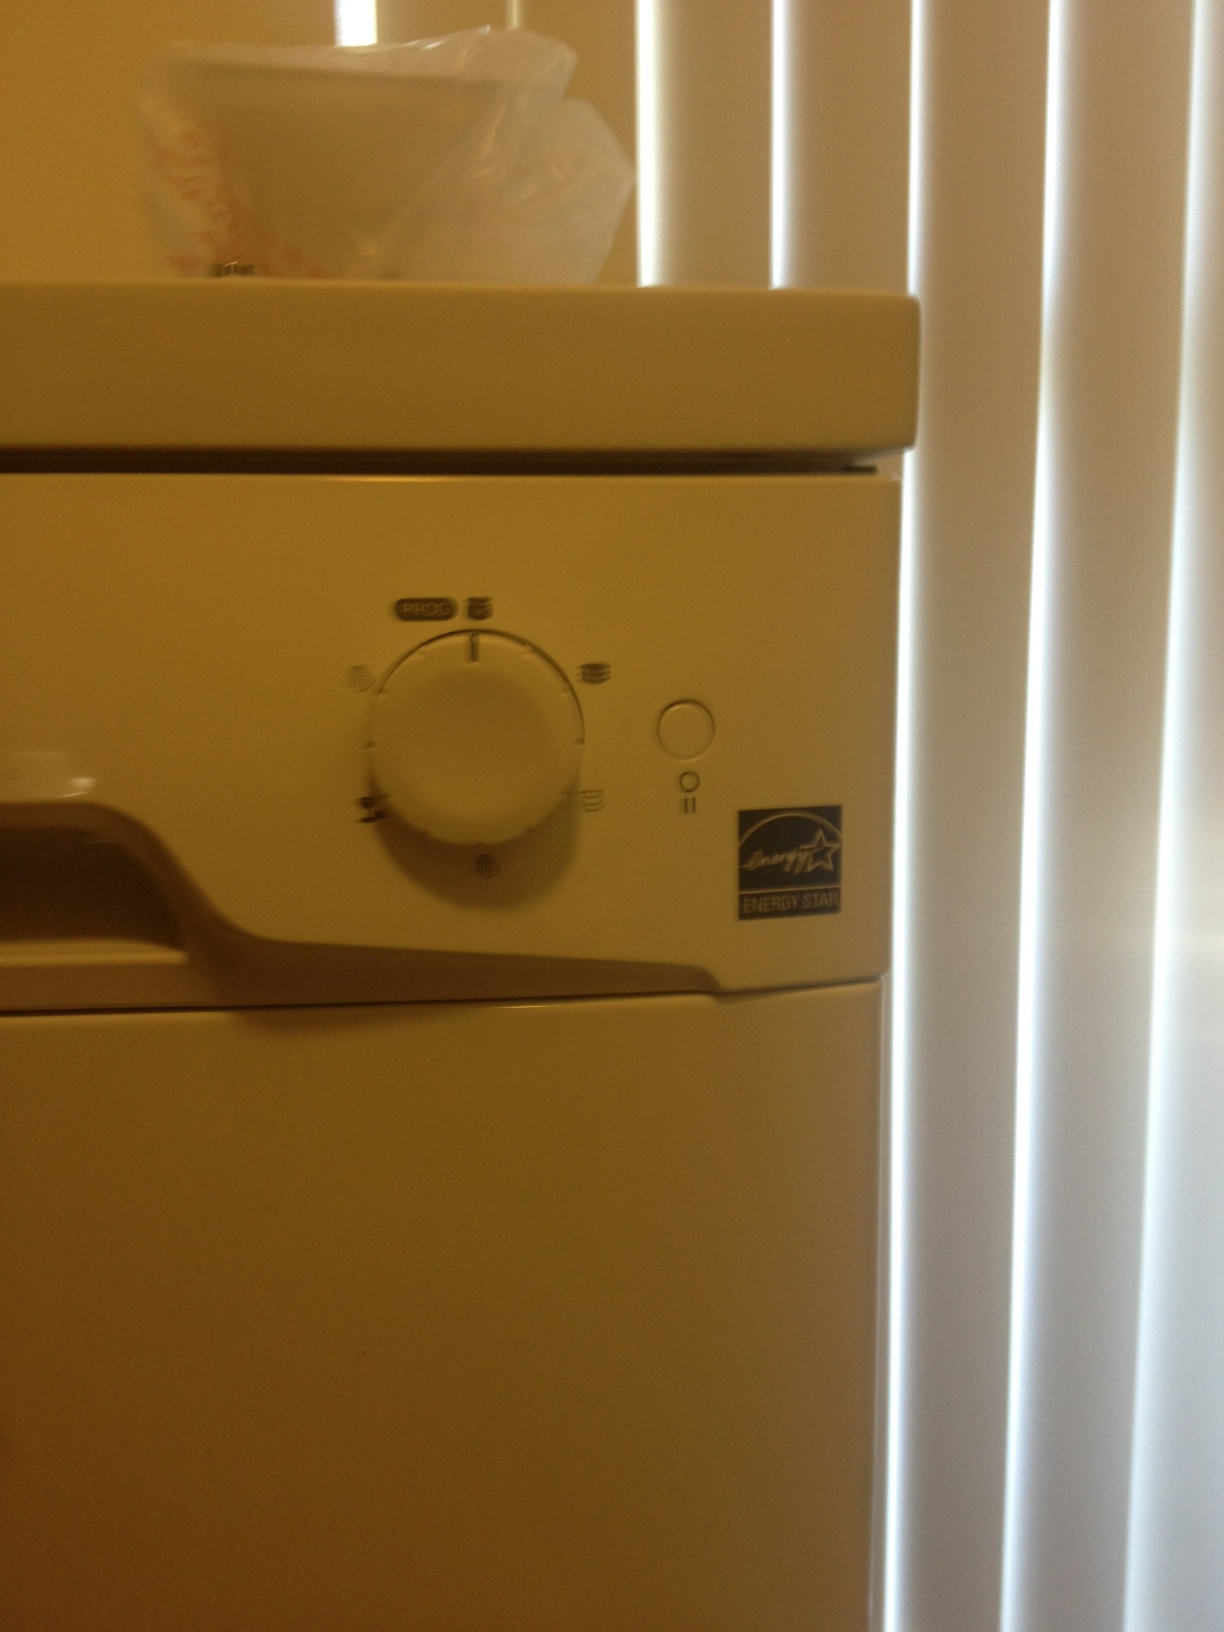Question: This is a dishwasher indicator dial. Pointing at 12 o clock. Could you please tell me what cycle this is. And then going in clockwise, what the.
Answer: unanswerable